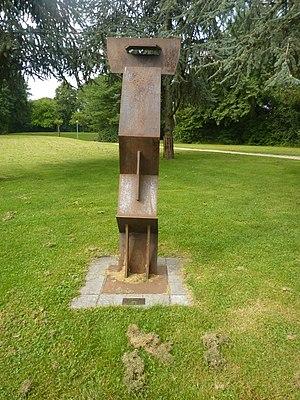
Polyphème le cyclope par André Willequet au parc Meudon à Neder-Over-Heembeek à Bruxelles, Belgique.
André Willequet, né le 3 janvier 1921 à Bruxelles et mort le 1ᵉʳ juillet 1998 à Uccle, est un sculpteur belge.